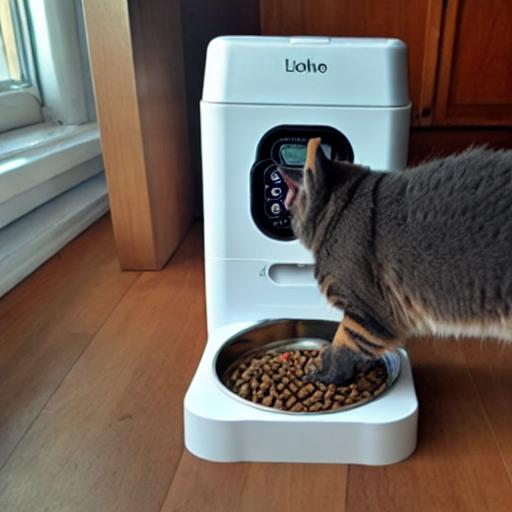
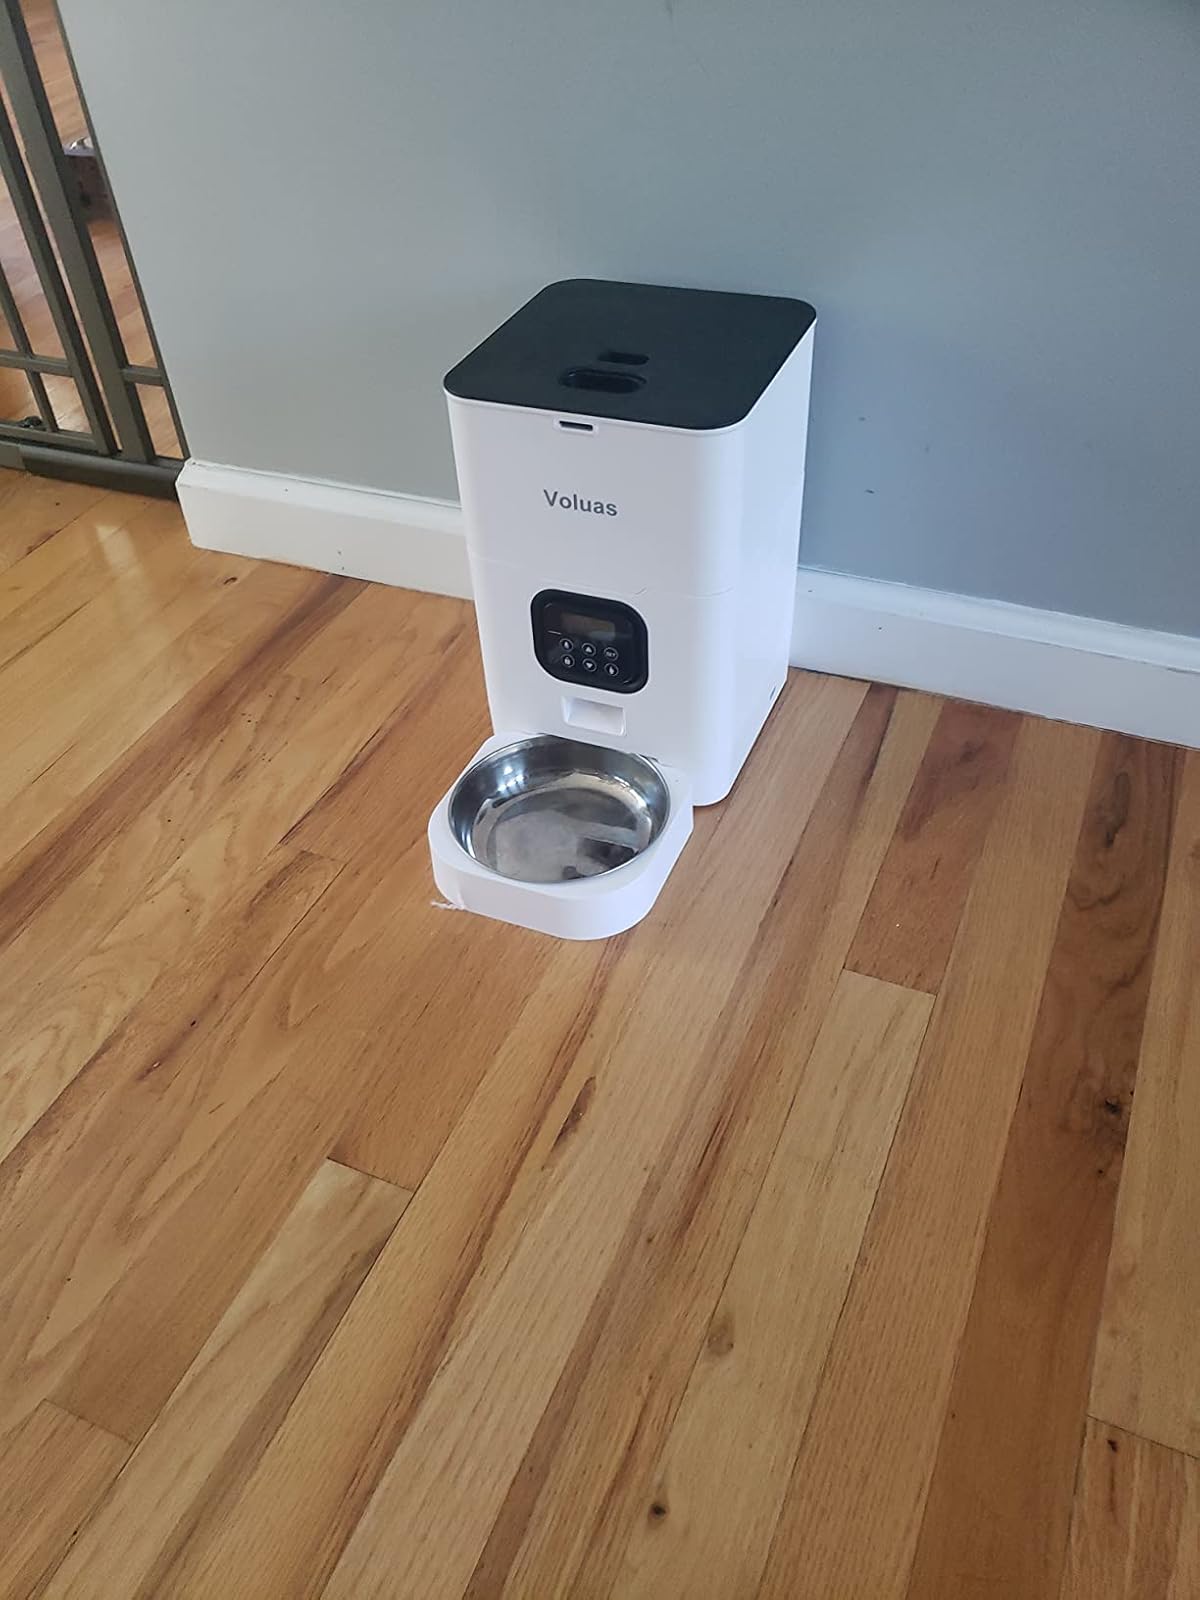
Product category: items_feeder
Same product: no